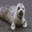
Label: seal